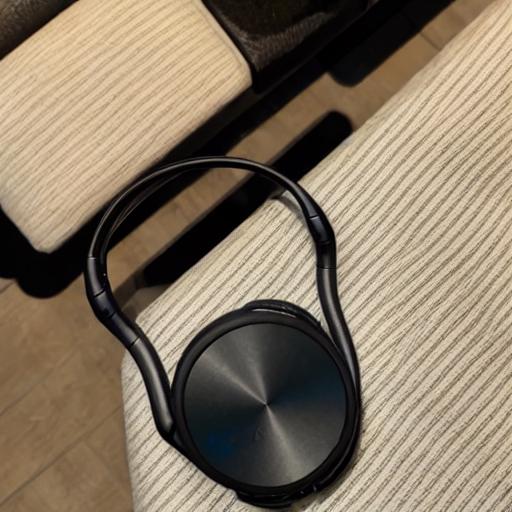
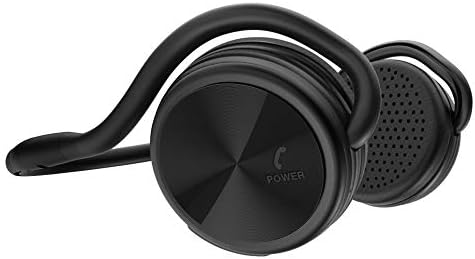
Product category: headphones
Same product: no